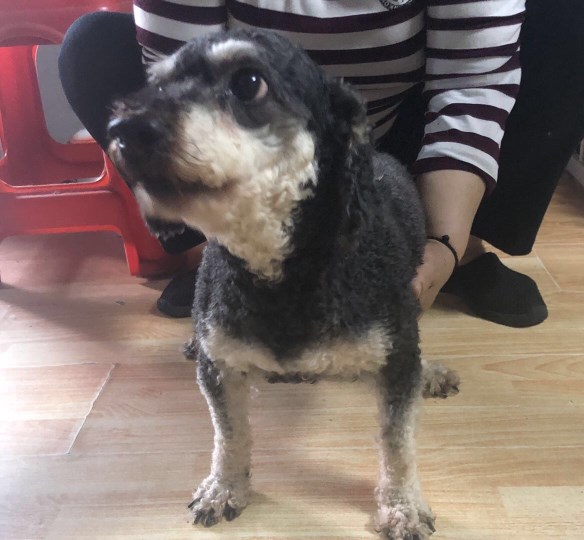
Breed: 2925-n000114-toy_poodle